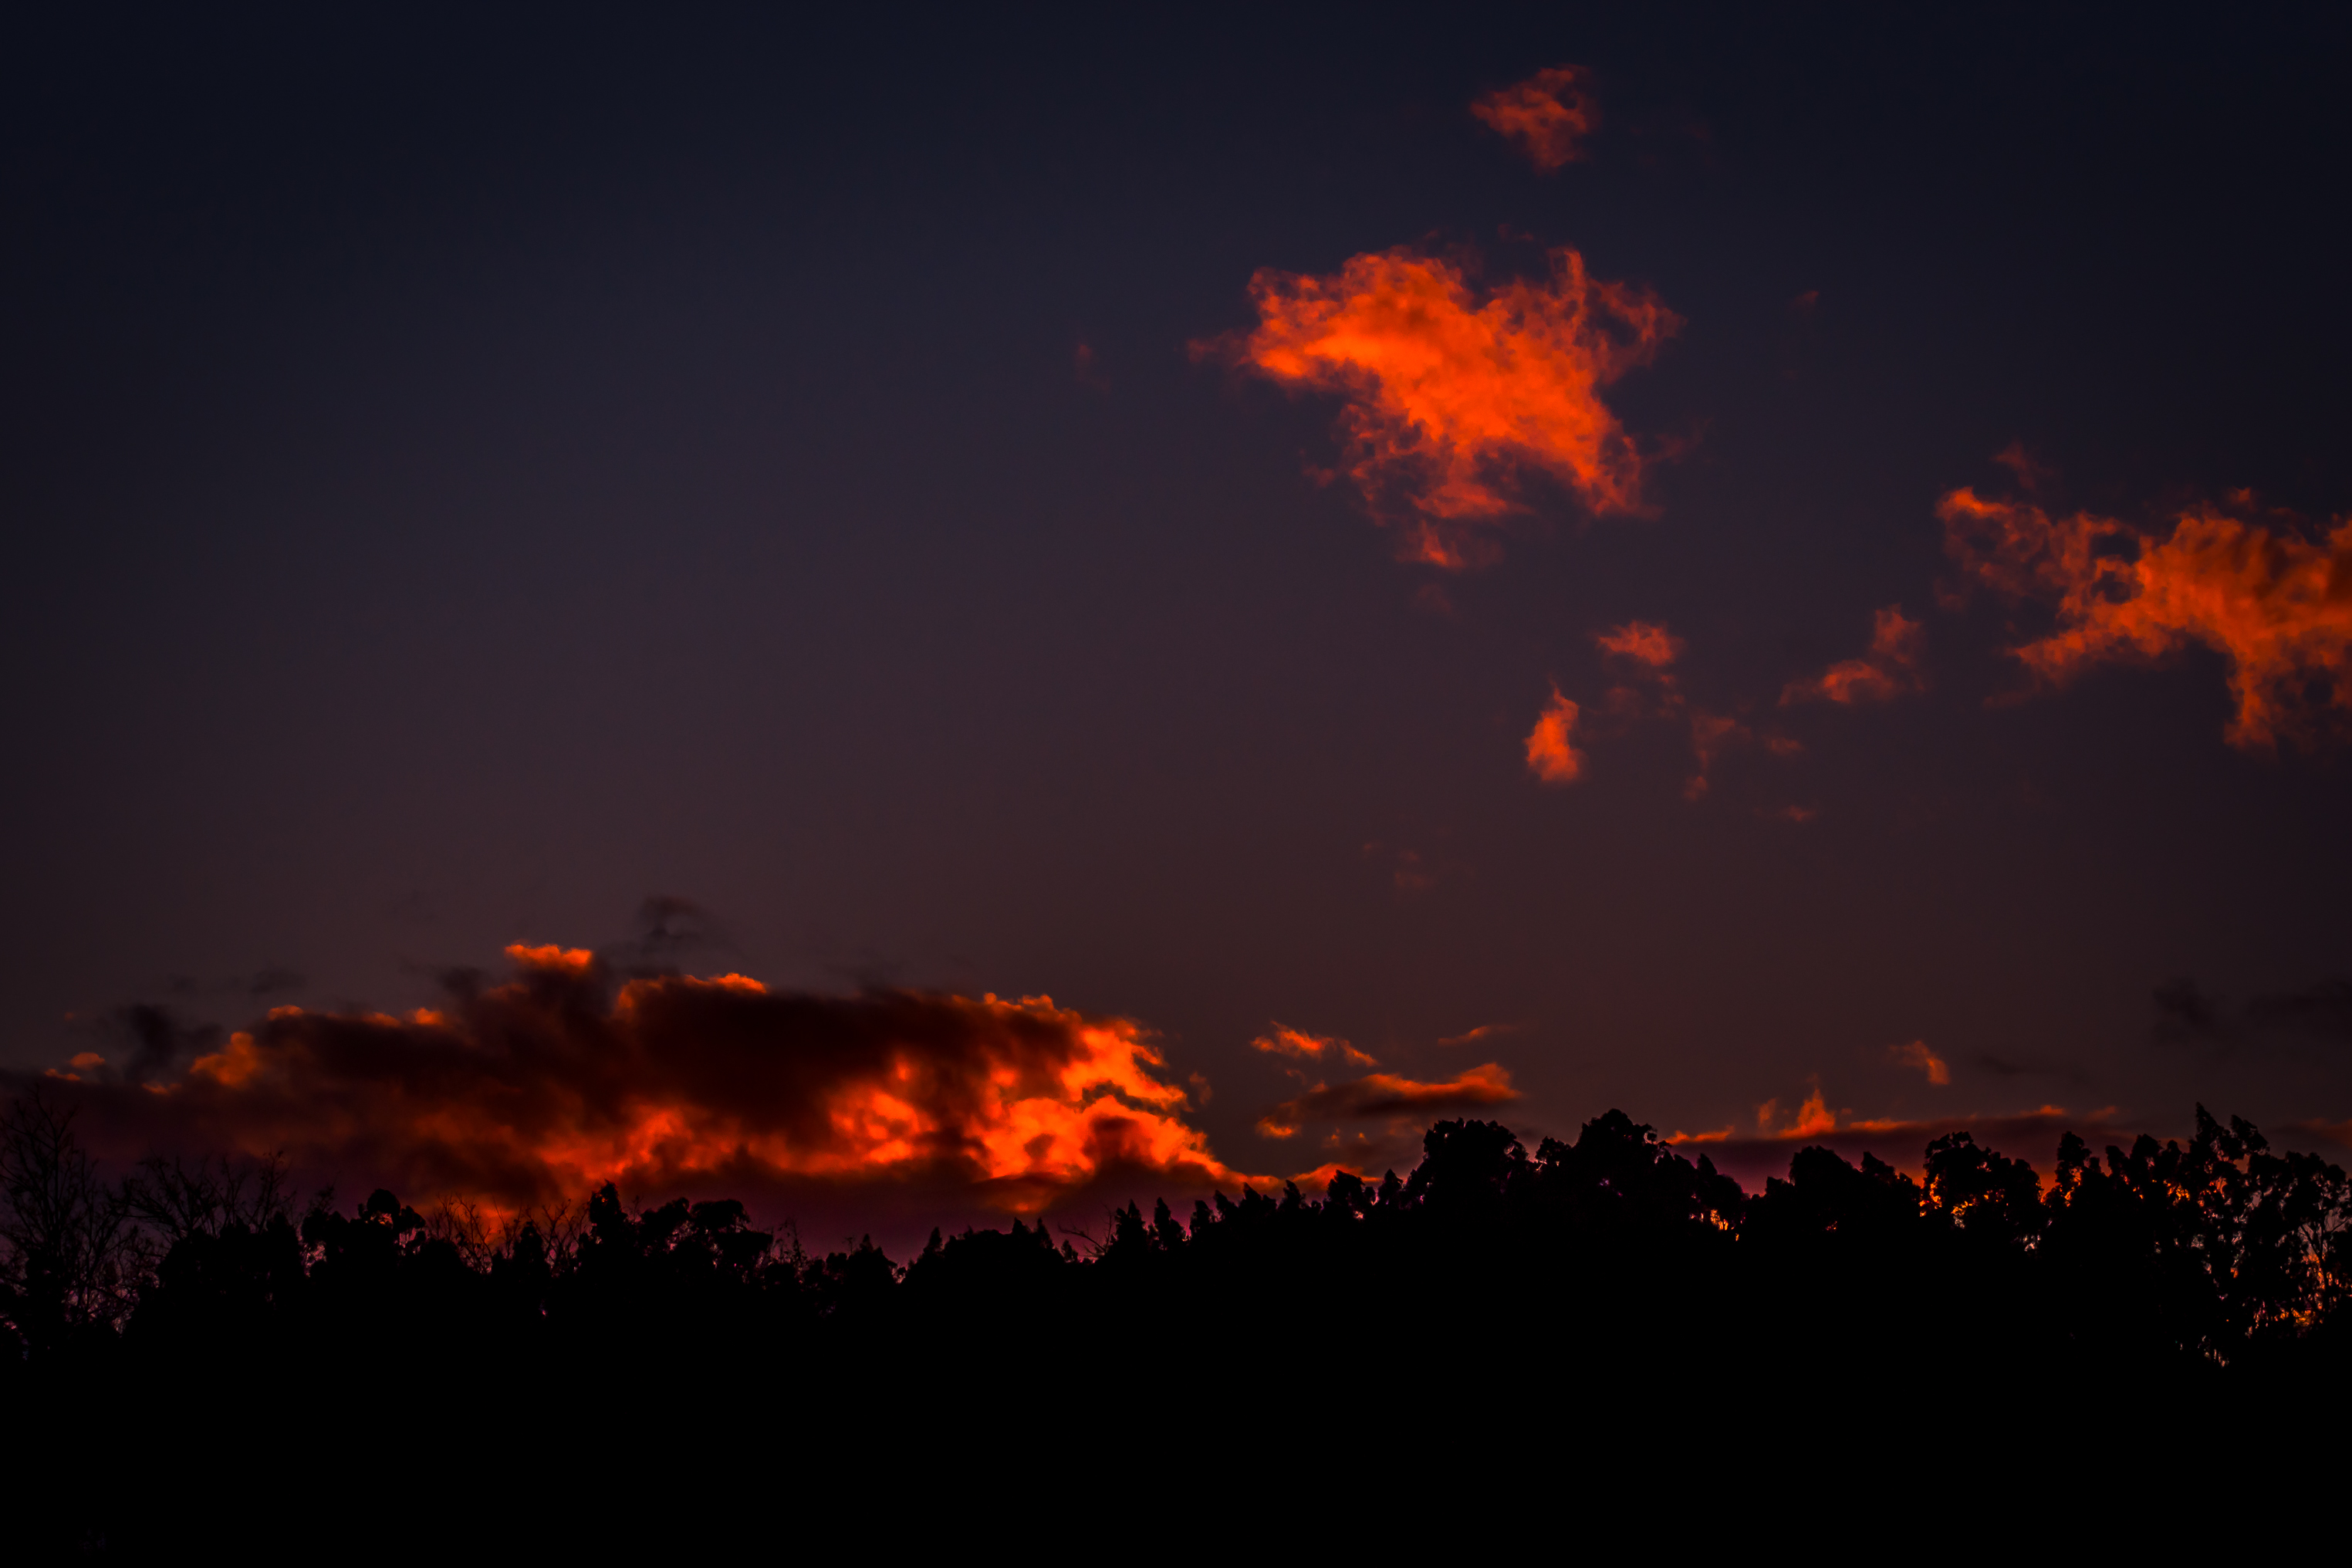
landscape, horizon, cloud, sky, sunrise, sunset, dawn, atmosphere, photo, dusk, evening, spain, puestadesol, galicia, pontevedra, paisajes, a77, espana, g, ggl1, gaby1, xovesphoto, sonya77, cerponzns, 50500, sigma50500, gphoto, gabrielcorua, xelodegalicia, sancaetano, afterglow, geological phenomenon, red sky at morning